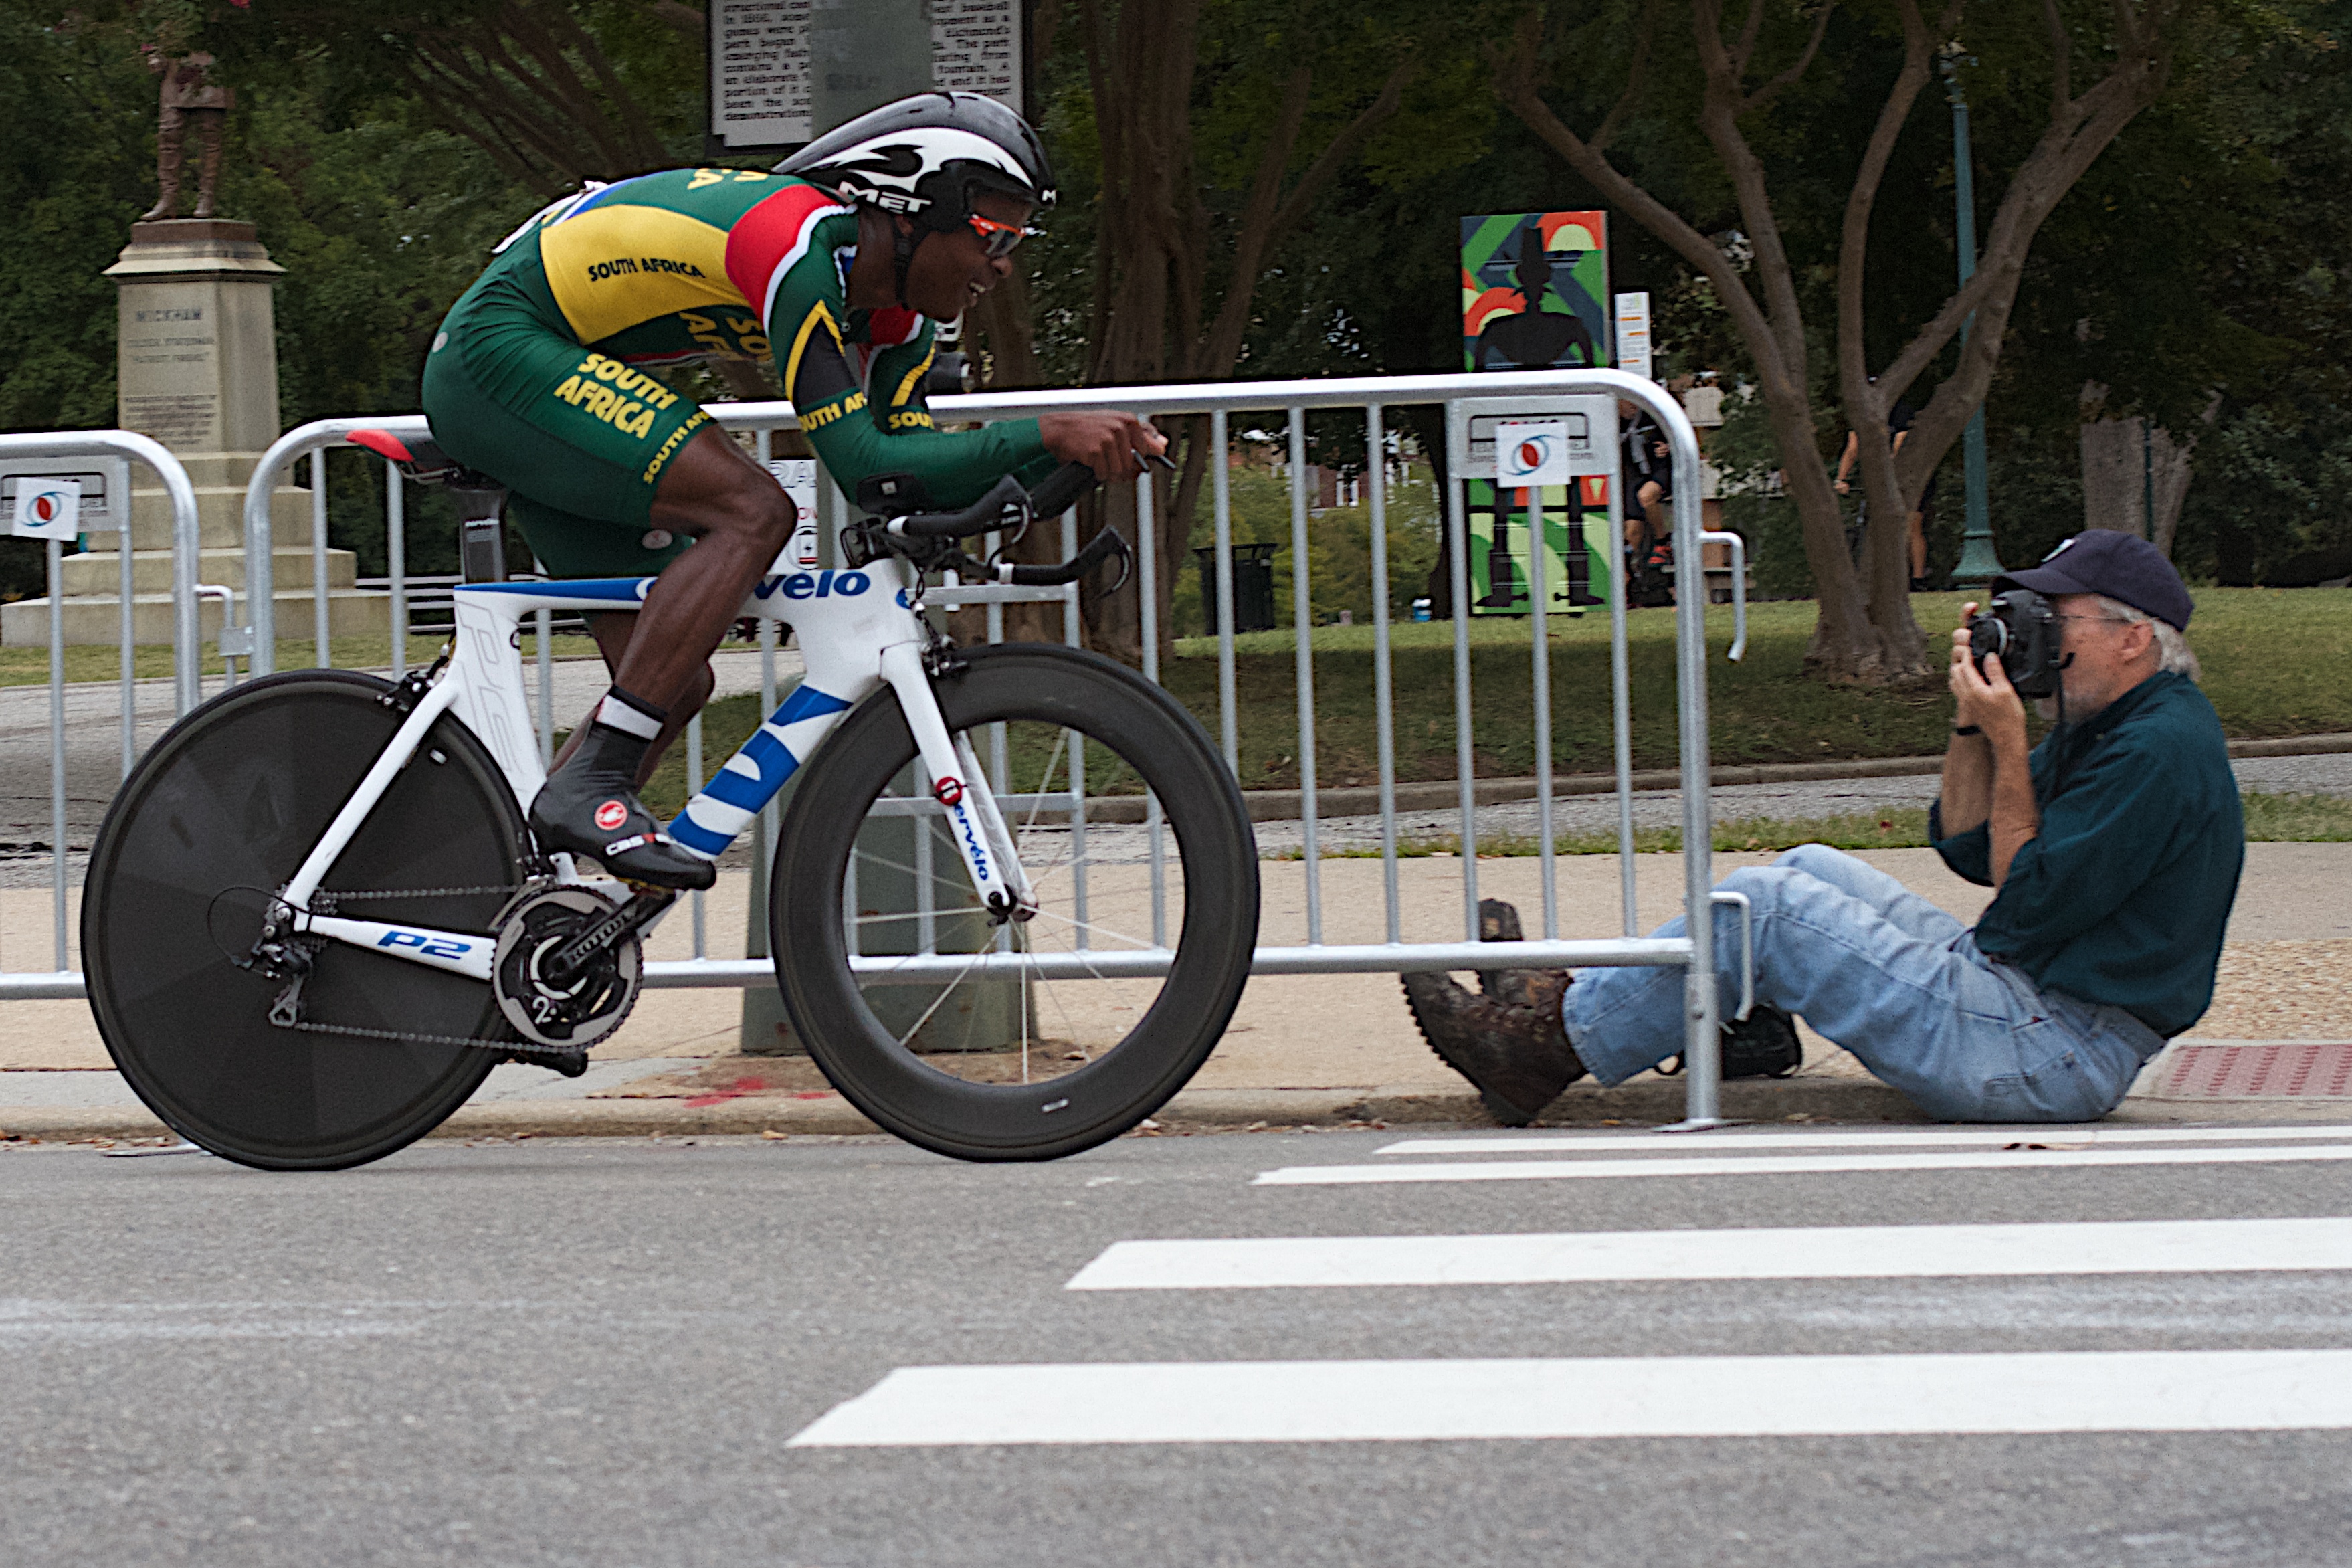
bicycle, recreation, vehicle, sports equipment, mountain bike, cycling, race, sports, racing, vcubrb, theworldsatvcu, road cycling, outdoor recreation, cycle sport, cyclo cross, bicycle racing, endurance sports, road bicycle racing, duathlon